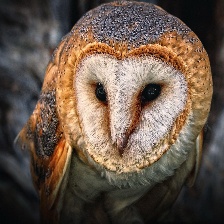
Species: BARN OWL
Scientific name: TYTO ALBA
ImageNet parent category: great_grey_owl